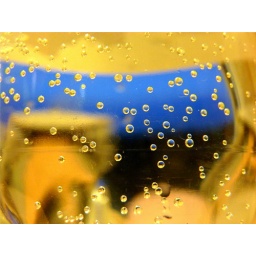
Night sky through a glass of cider. Picture taken with a FZ38/35 in iAuto mode (Macro)